Sindhis

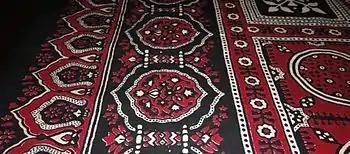
A Sindhi Ajrak, which is a traditional and ancient shawl of Sindh

Dances of Sindh include the famous Ho Jamalo and Dhammal. Other common dances include Jhumar/Jhumir (different from the Jhumar dance of South Punjab), Kafelo, and Jhamelo. However, none of these have survived as much as Ho Jamalo. In marriages and on other occasions, a special type of song is produced; these are known as "Ladas/Sehra/Geech" and are sung to celebrate the occasion of marriage, birth and on other special days. They are mostly performed by women.